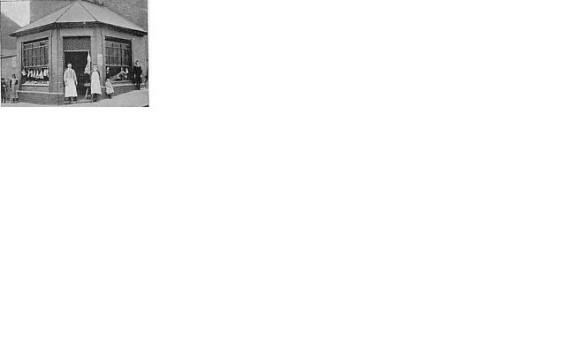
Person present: No